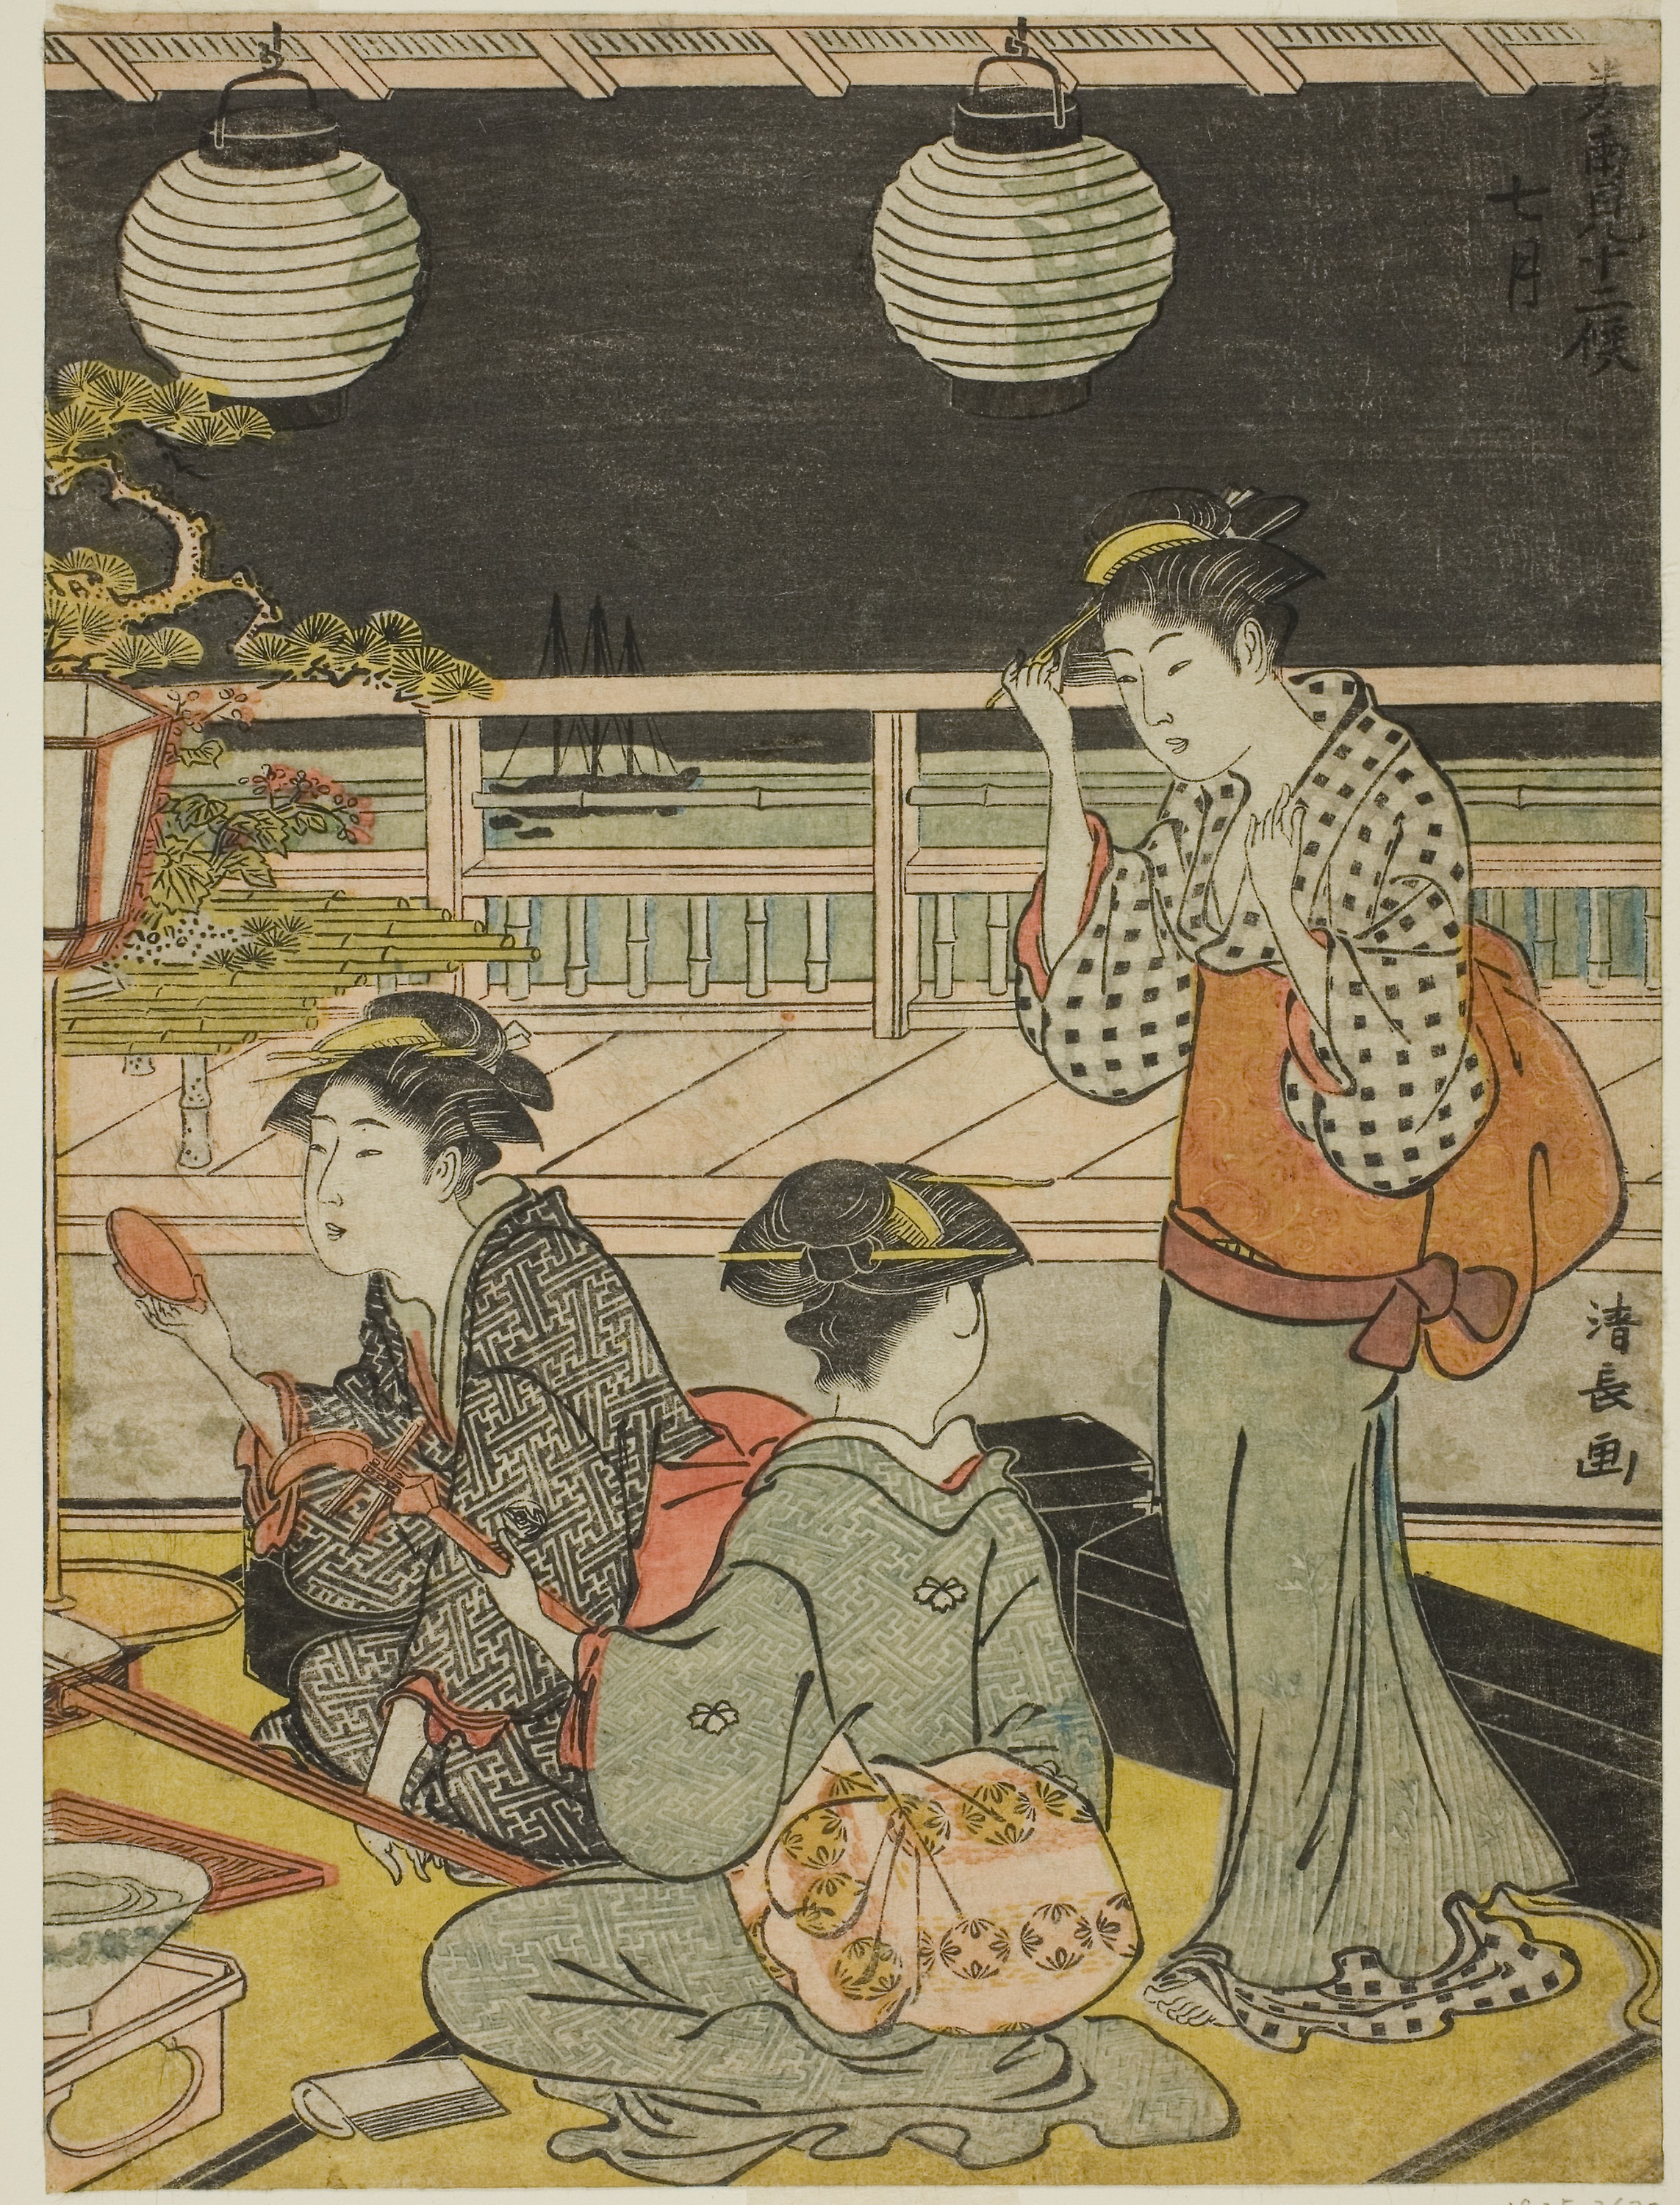
text, art, illustration, painting, miniature, textile, history